Patrick Boakye-Yiadom

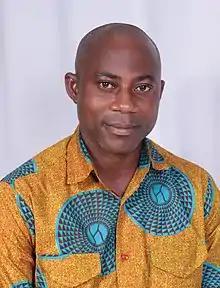

Patrick Boakye-Yiadom is a Ghanaian politician and member of the Seventh Parliament of the Fourth Republic of Ghana and Eighth Parliament of the Fourth Republic of Ghana representing the Obuasi East Constituency in the Ashanti Region on the ticket of the New Patriotic Party. He is the Parliamentary Candidate for the New Patriotic Party in Obuasi East.